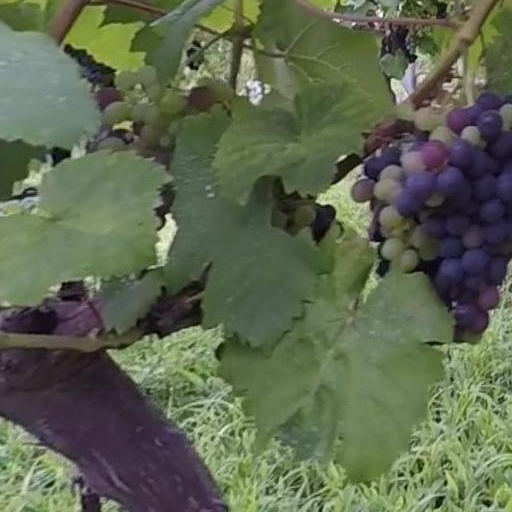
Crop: grape